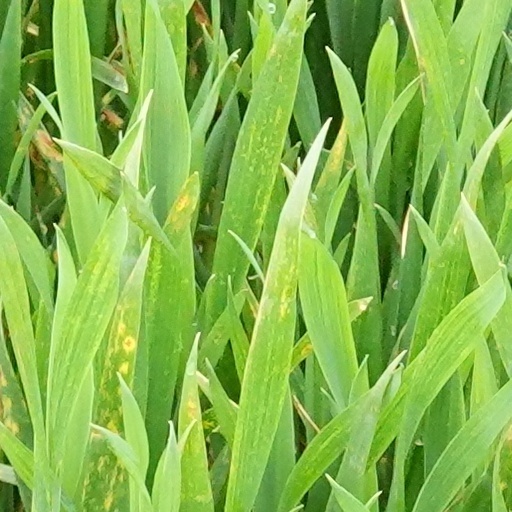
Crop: wheat